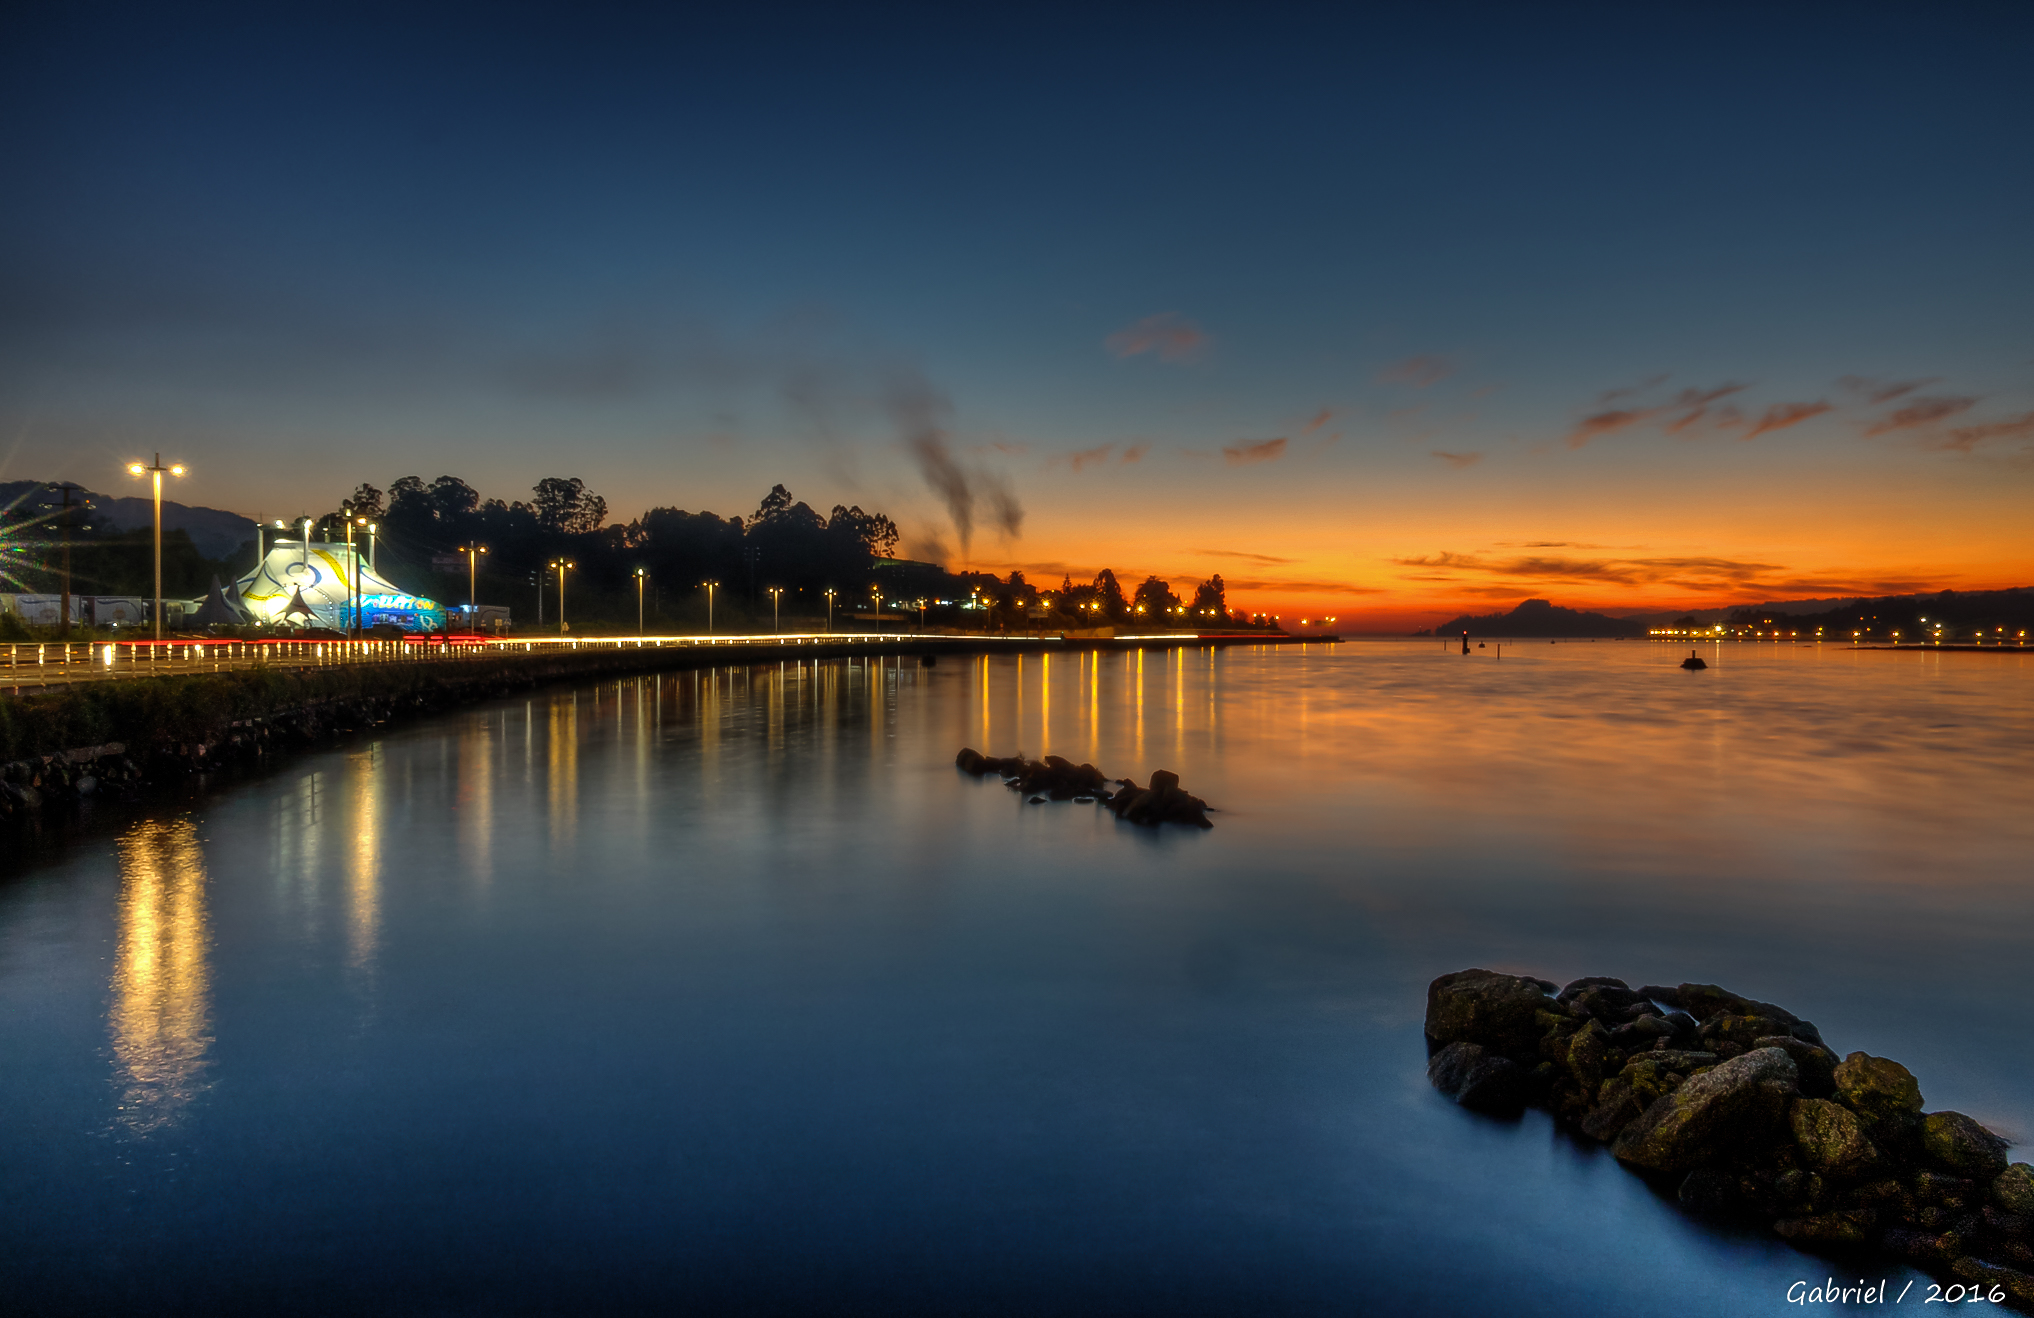
landscape, sea, coast, horizon, cloud, sunrise, sunset, night, morning, dawn, river, dusk, evening, reflection, bay, hdr, spain, puestadesol, galicia, pontevedra, noche, paisajes, nocturna, espana, ggl1, gaby1, xovesphoto, sonydscrx10iii, sonyrx10iii, rx10iii, rx10m3, nocturnas